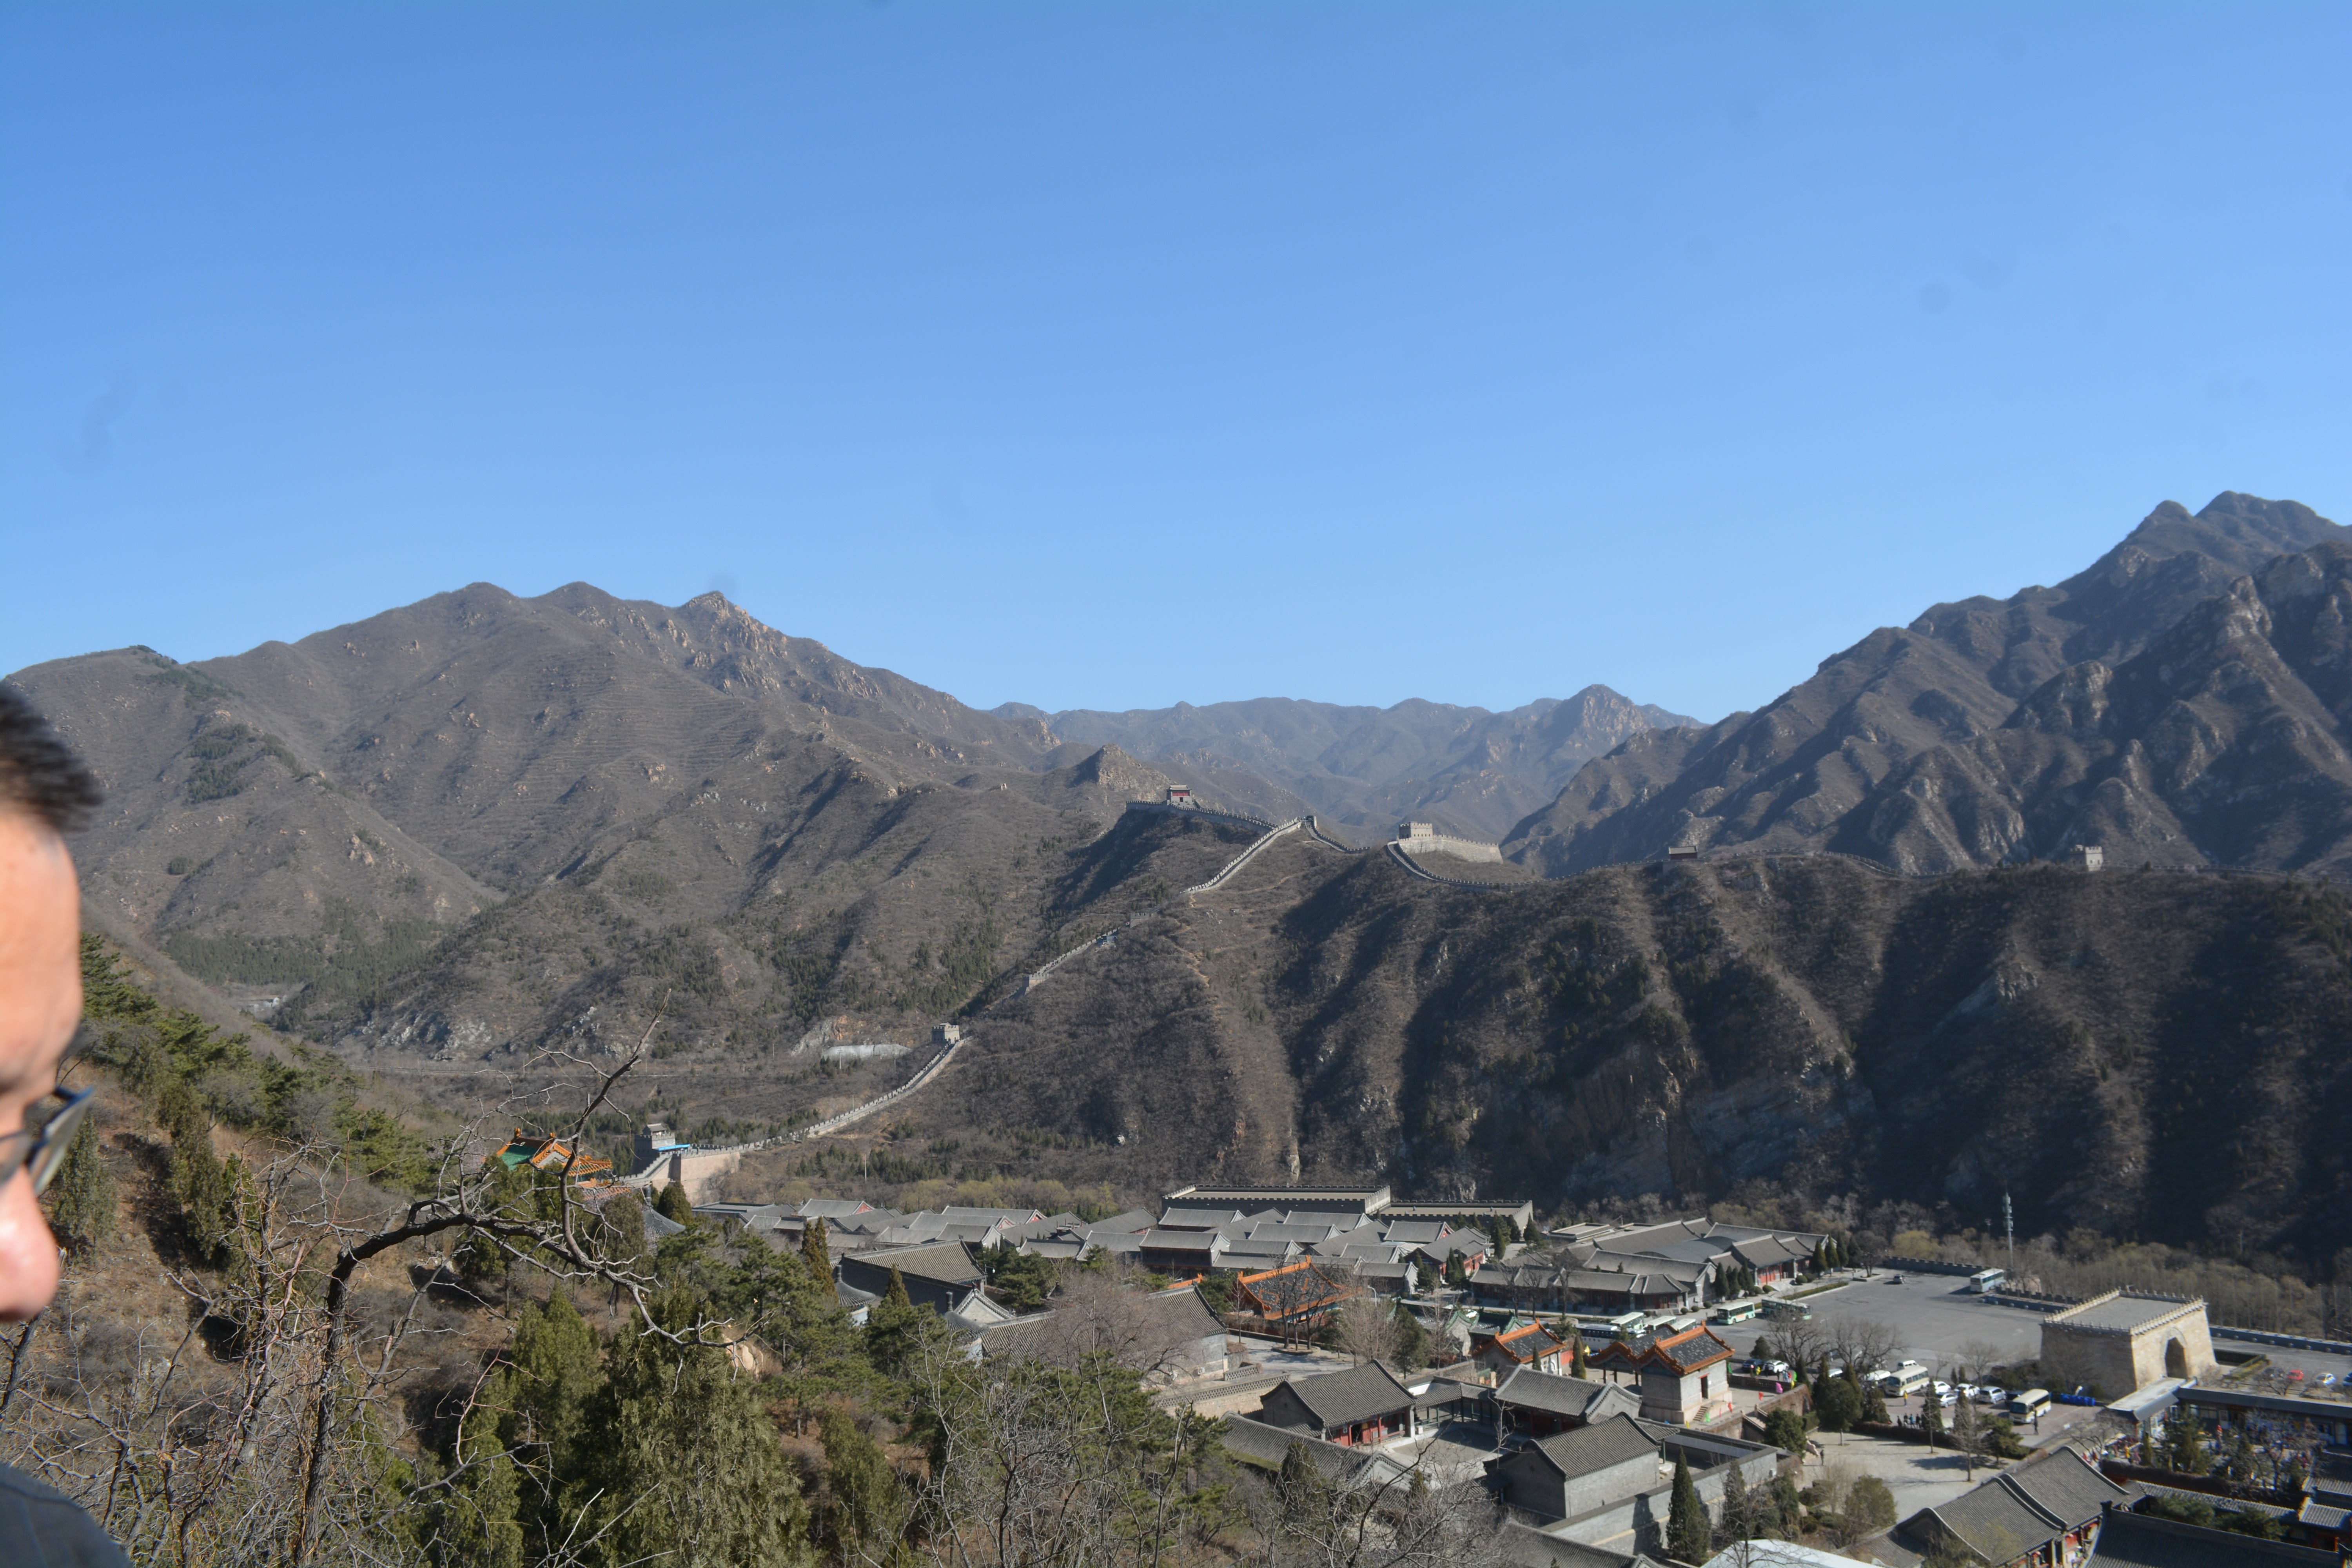
wilderness, walking, mountain, hiking, adventure, valley, mountain range, ridge, geology, alps, backpacking, plateau, wadi, landform, mountain pass, mountainous landforms, geological phenomenon